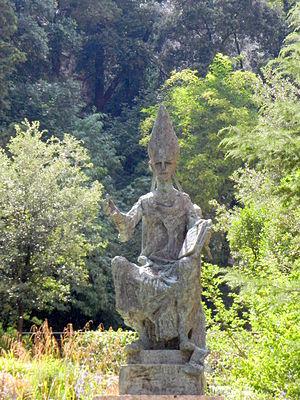
Sculpture d'Abat Oliba, fondateur du monastère de Montserrat
L'abbaye Santa Maria de Montserrat est une abbaye bénédictine autonome située sur le massif montagneux de Montserrat en Catalogne. L'abbaye fait partie de la province espagnole de la congrégation de Subiaco, au sein de la confédération bénédictine. Ce lieu de pèlerinage s'impose dès le Moyen-Âge comme le premier sanctuaire marial de Catalogne.